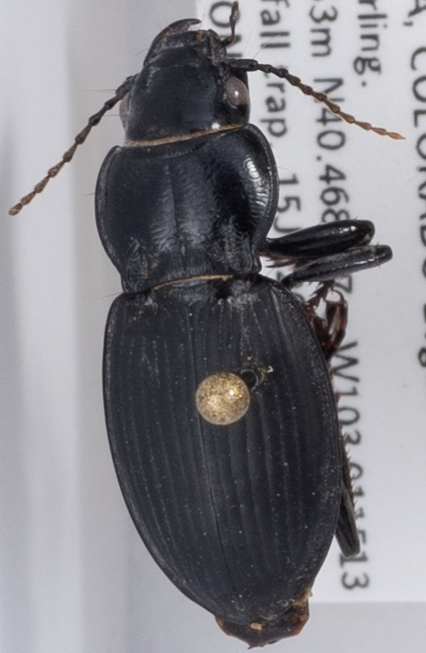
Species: Cyclotrachelus torvus
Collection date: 2020-07-15
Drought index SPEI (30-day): -1.93
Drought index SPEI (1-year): -1.22
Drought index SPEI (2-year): -0.24